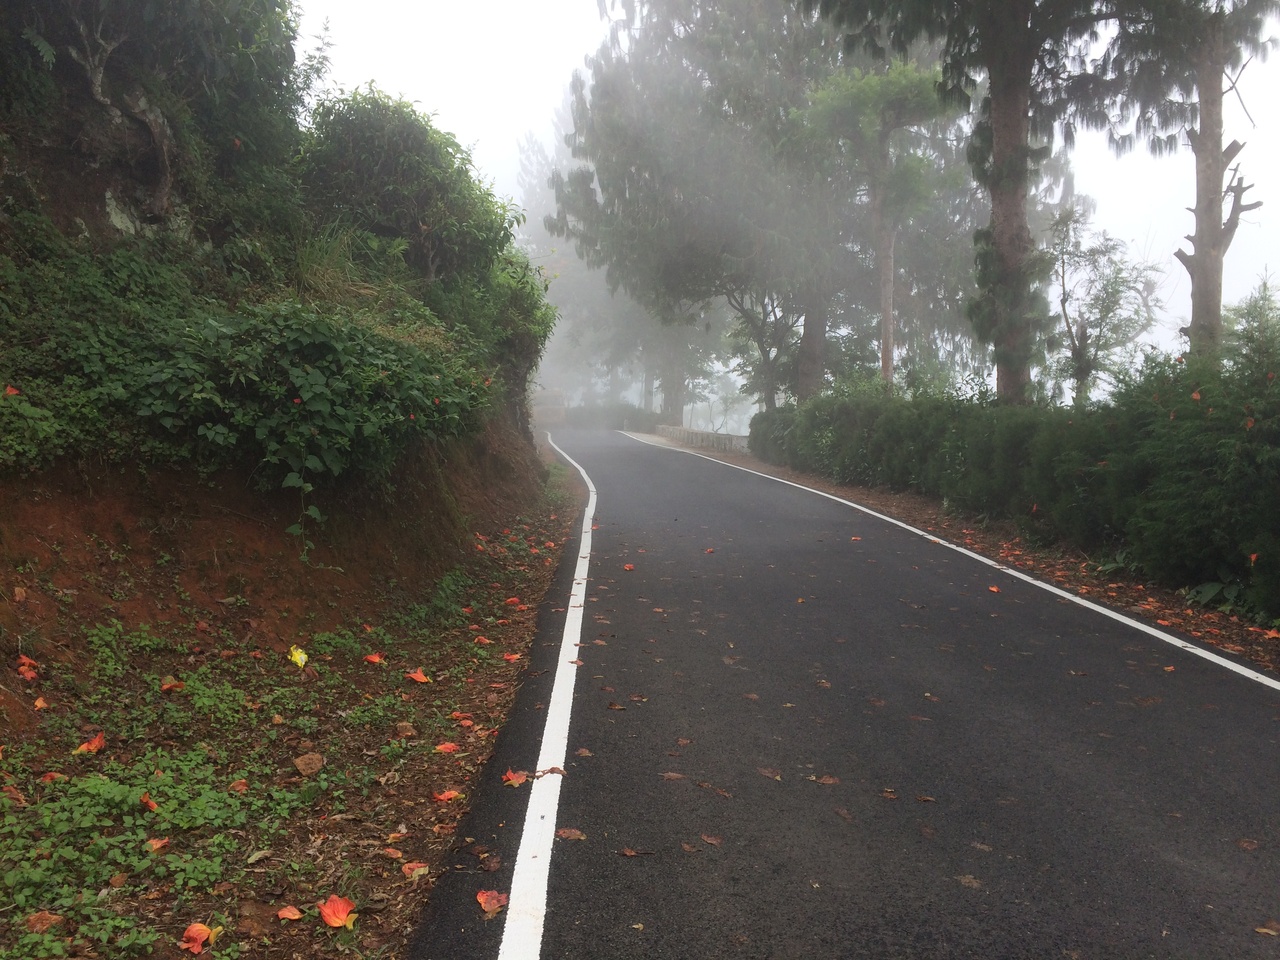
This image was uploaded as part of Wiki Loves Earth 2016.